Bab Berdieyinne Mosque

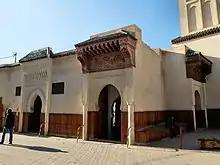
The entrances to the mosque.

The mosque covers a surface area of 620 square metres. It is composed of a prayer hall divided into three transverse aisles running parallel to the "qibla" wall, as well as an inner courtyard ("sahn"). The minaret is made of brick and is the tallest minaret in the city dating from the reign of Moulay Isma'il. It has a square base and each of its four facades has a simple and near-identical decoration of blind arches.